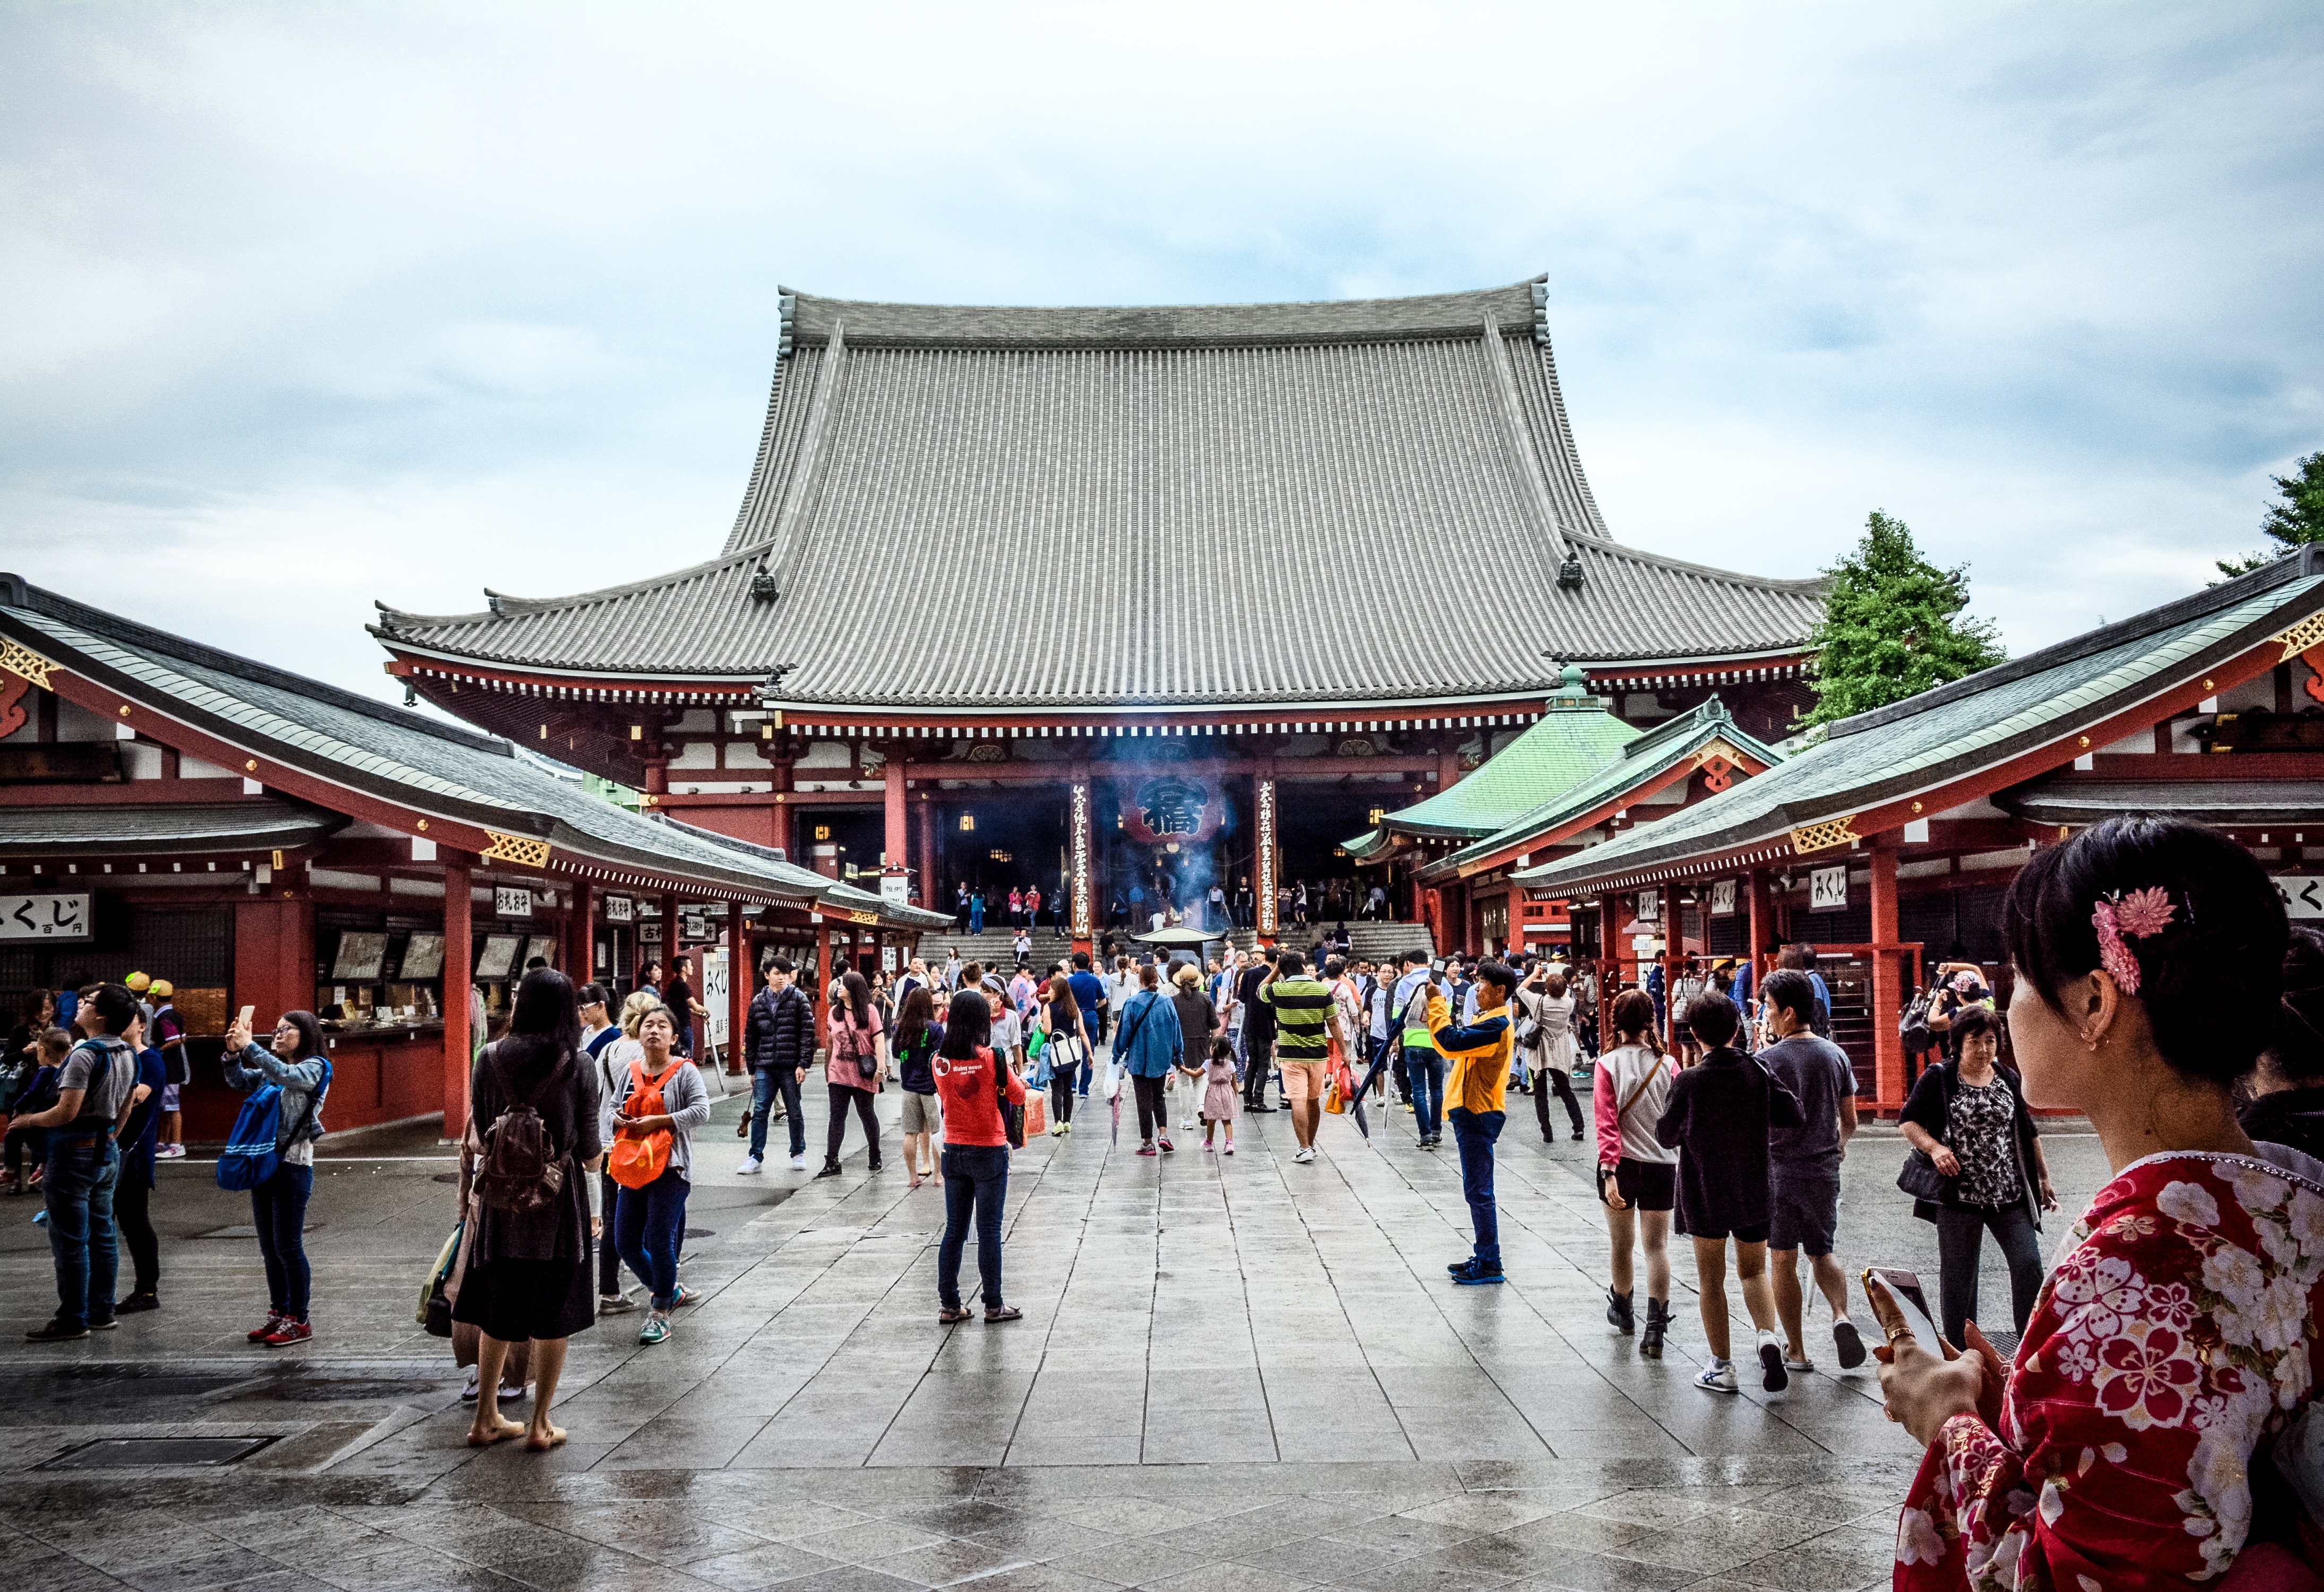
people, vintage, city, crowd, travel, asian, asia, market, tourism, public space, temple, buildings, tourists, shrine, china, shinto shrine